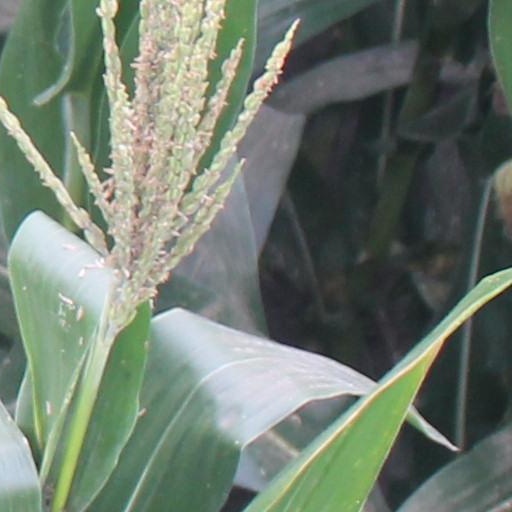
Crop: maize; corn